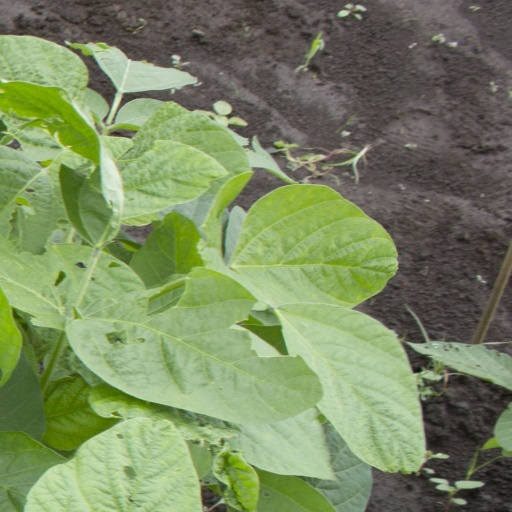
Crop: soybean